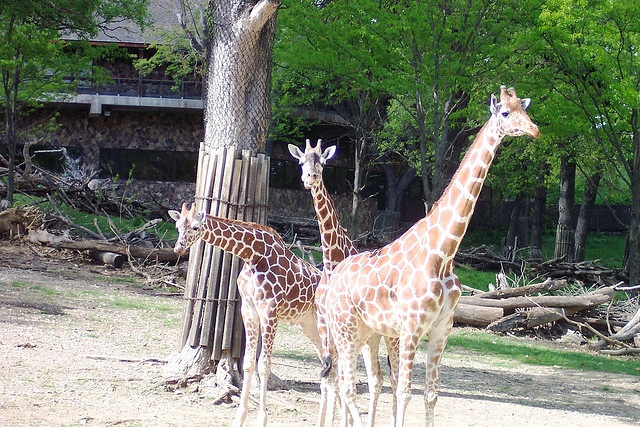
a couple of giraffes are standing in a field
Three giraffes are standing in a forest enclosure.
A group of three giraffe standing next to a tree.
Trio of giraffes standing near large tree in zoo enclosure.
Three giraffe standing near a tree in a park exhibit.